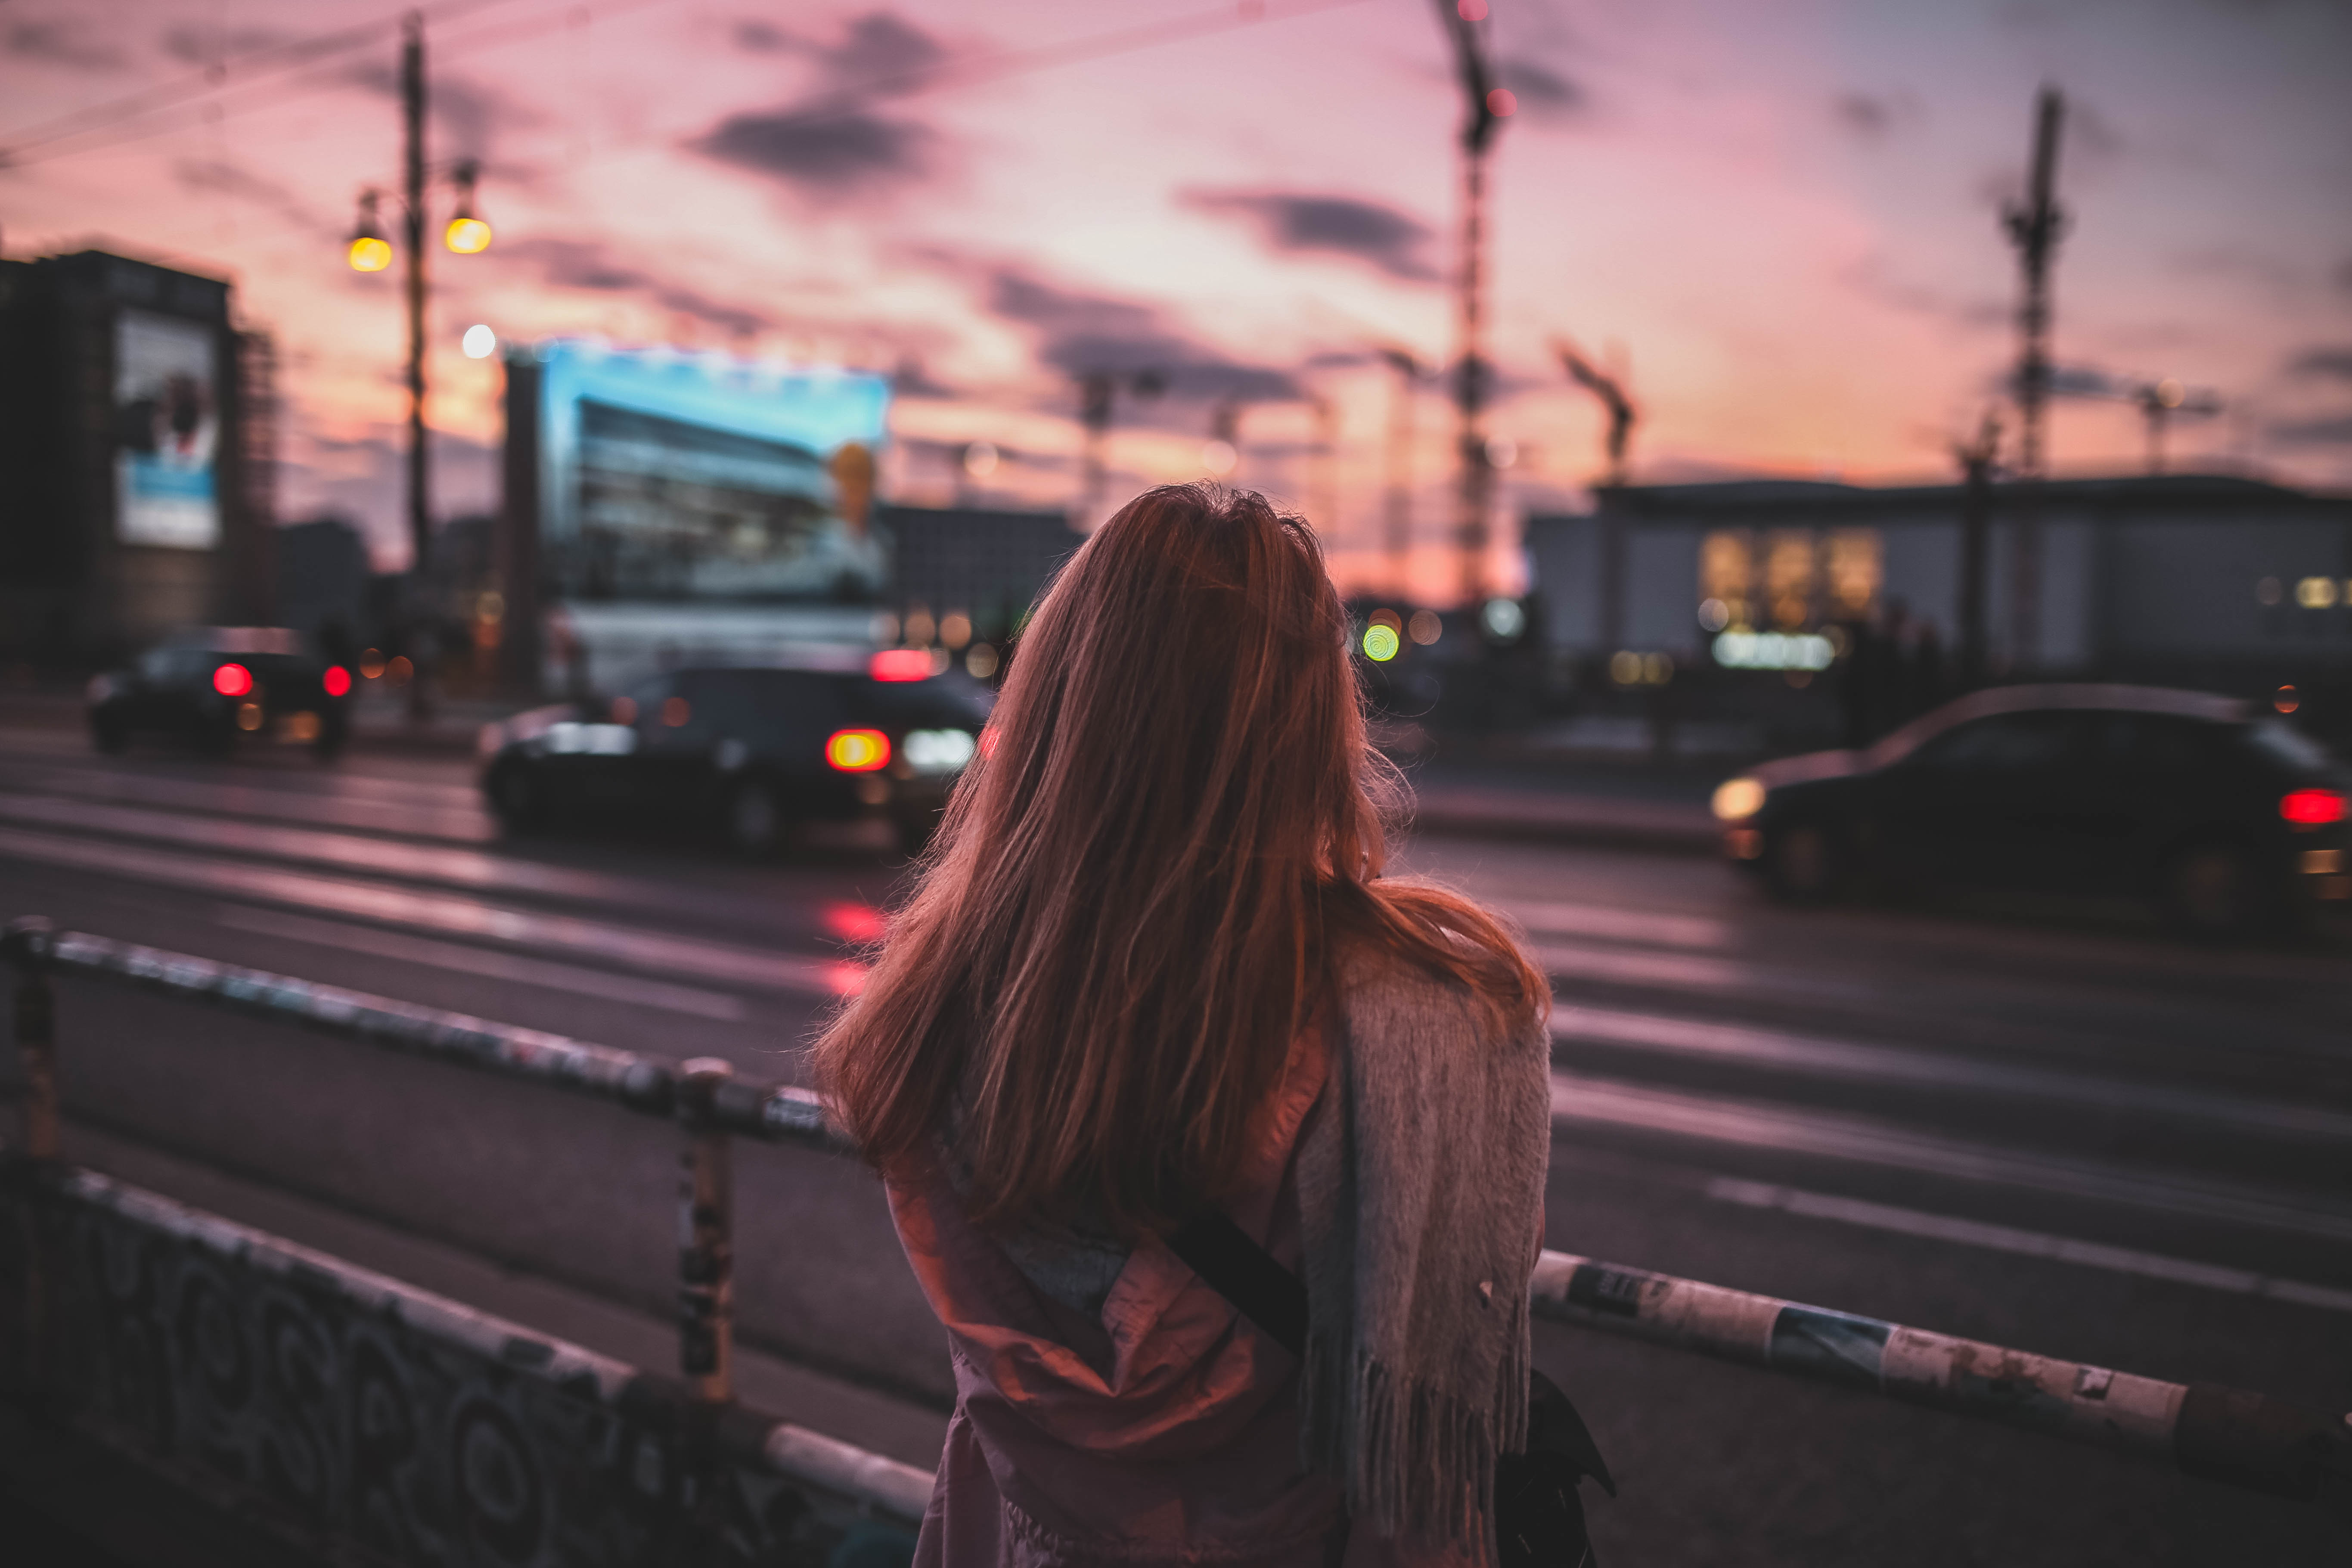
light, woman, sunset, road, street, night, morning, female, evening, color, darkness, lady, scarf, digital camera, infrastructure